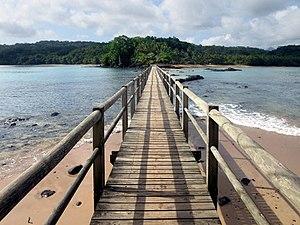
L'ilhéu Bom Bom est l'une des plus petites îles de l'archipel qui constitue Sao Tomé-et-Principe, dans le golfe de Guinée. Il est situé au nord de l'île de Principe.